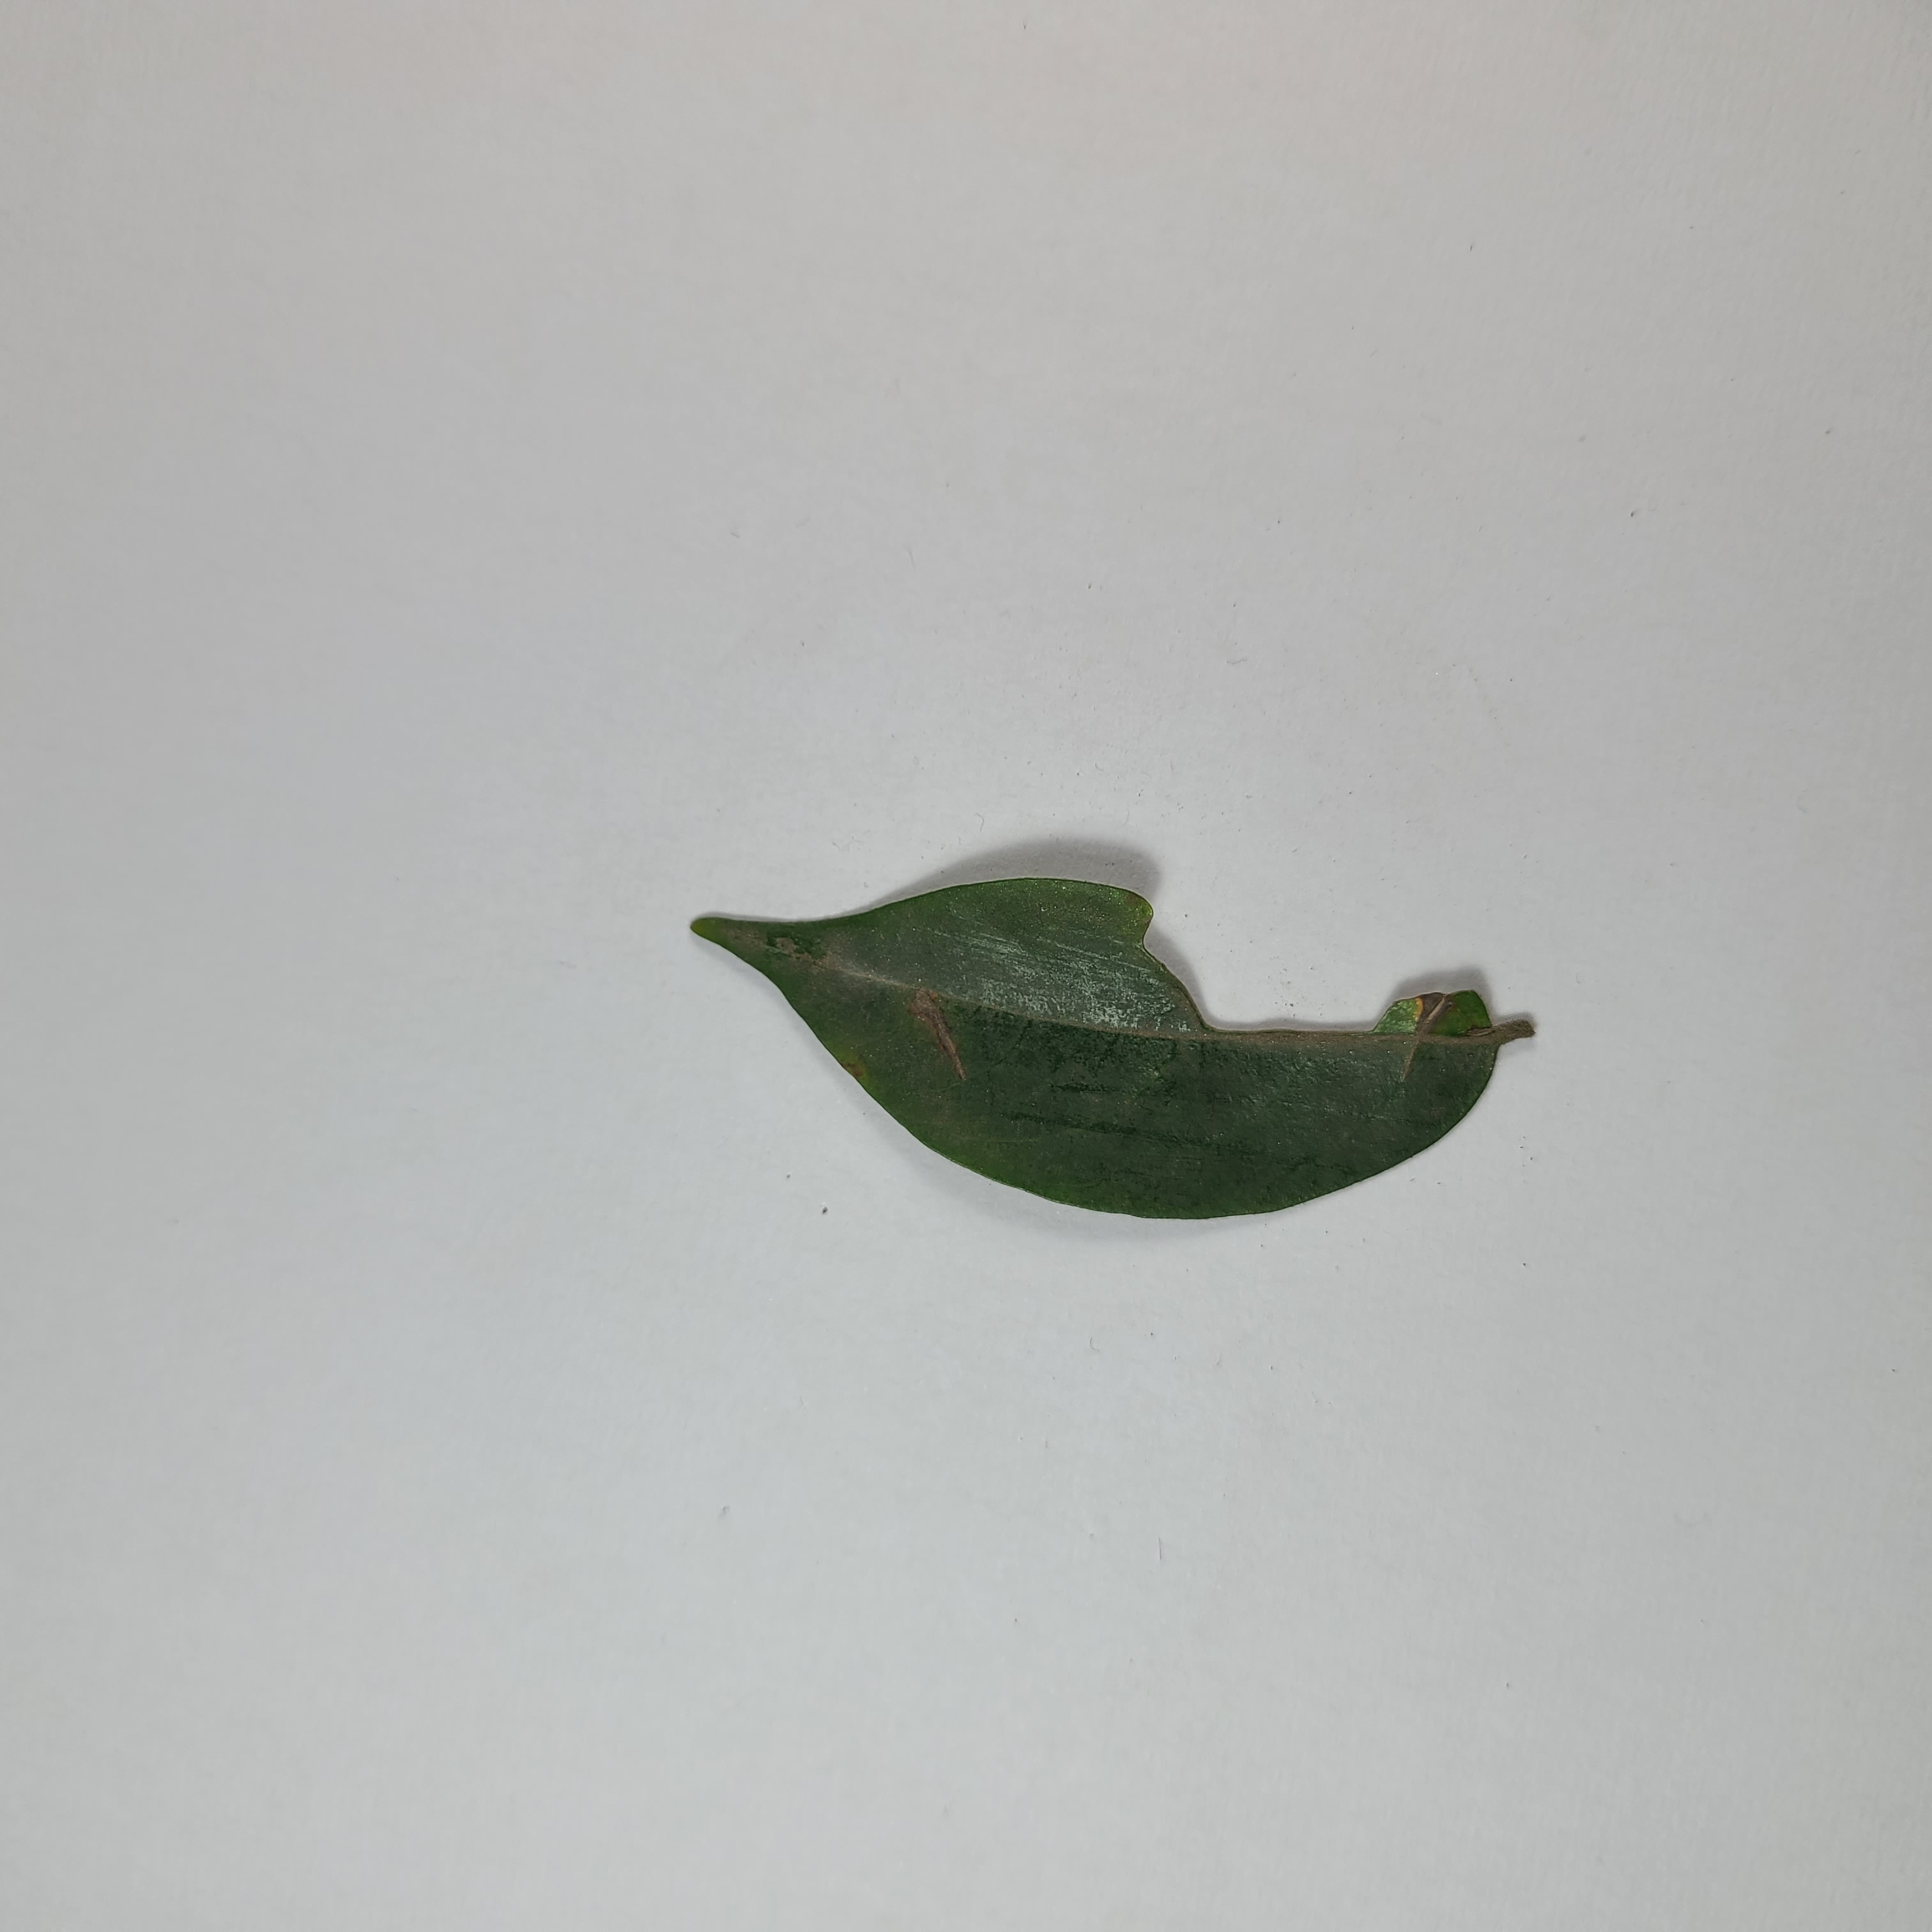
Label: Insect Hole leaves